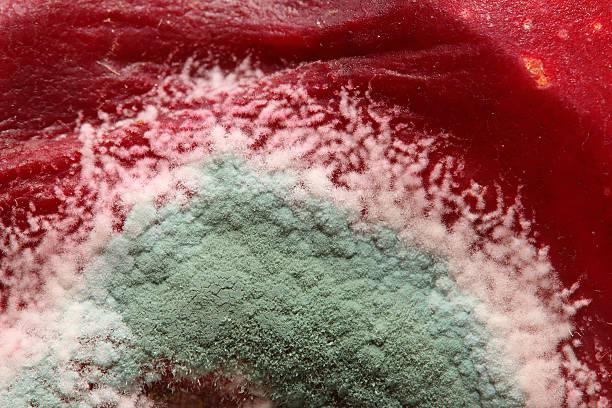
Plant: Peach
Disease: peach brown rot